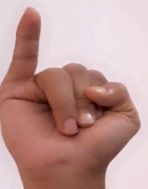
ASL sign: I